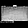
Label: Bag